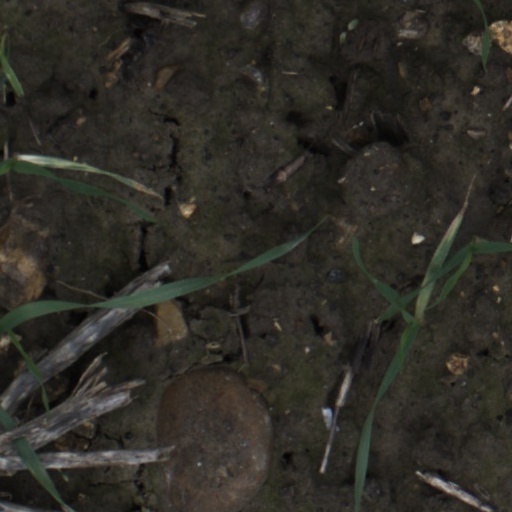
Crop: wheat